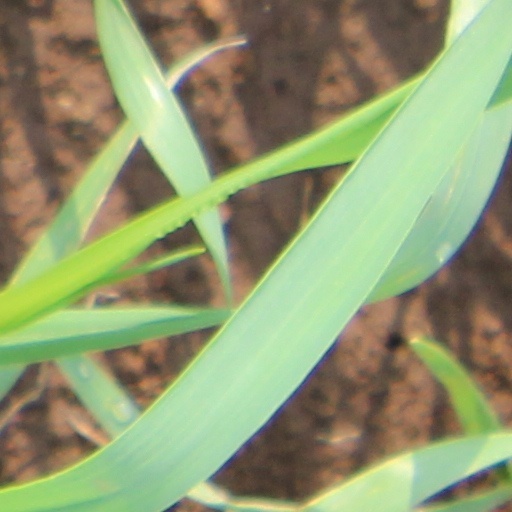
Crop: wheat